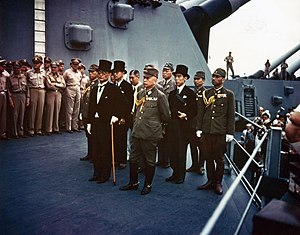
Krig / Se også / Berømte slag
Nederlag. Den japanske delegation, som 2. september 1945 ombord på det amerikanske slagskib USS Missouri underskrev den betingelsesløse kapitulation efter nederlaget i 2. Verdenskrig.
Krig er en tilstand af væbnet konflikt mellem samfund eller stater, en tilstand normalt kendetegnet ved ekstremt agressive og voldelige handlinger, ødelæggelse og død. Krigsførelse er betegnelsen for de måder som krigshandlinger udføres på, hvad enten de udføres af regulære militære styrker eller mere irregulære militser. I total krig er krigsførelsen ikke begrænset til militære mål, men fører oftest til omfattende ødelæggelse og tab blandt civile. Det modsatte af krig er fred. Årsagerne til krig kan være et ønske om at erobre landområder, opnå adgang til råstoffer, historiske nationale stridigheder eller uoverensstemmelser om religion.